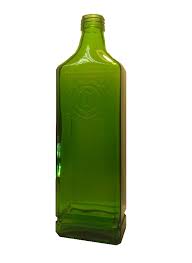
Waste category: glass